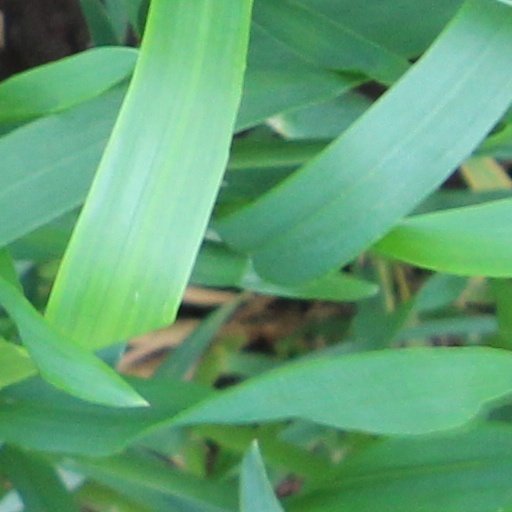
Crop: wheat